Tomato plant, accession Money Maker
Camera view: tilt-top (135 deg); turntable rotation: 330 degrees
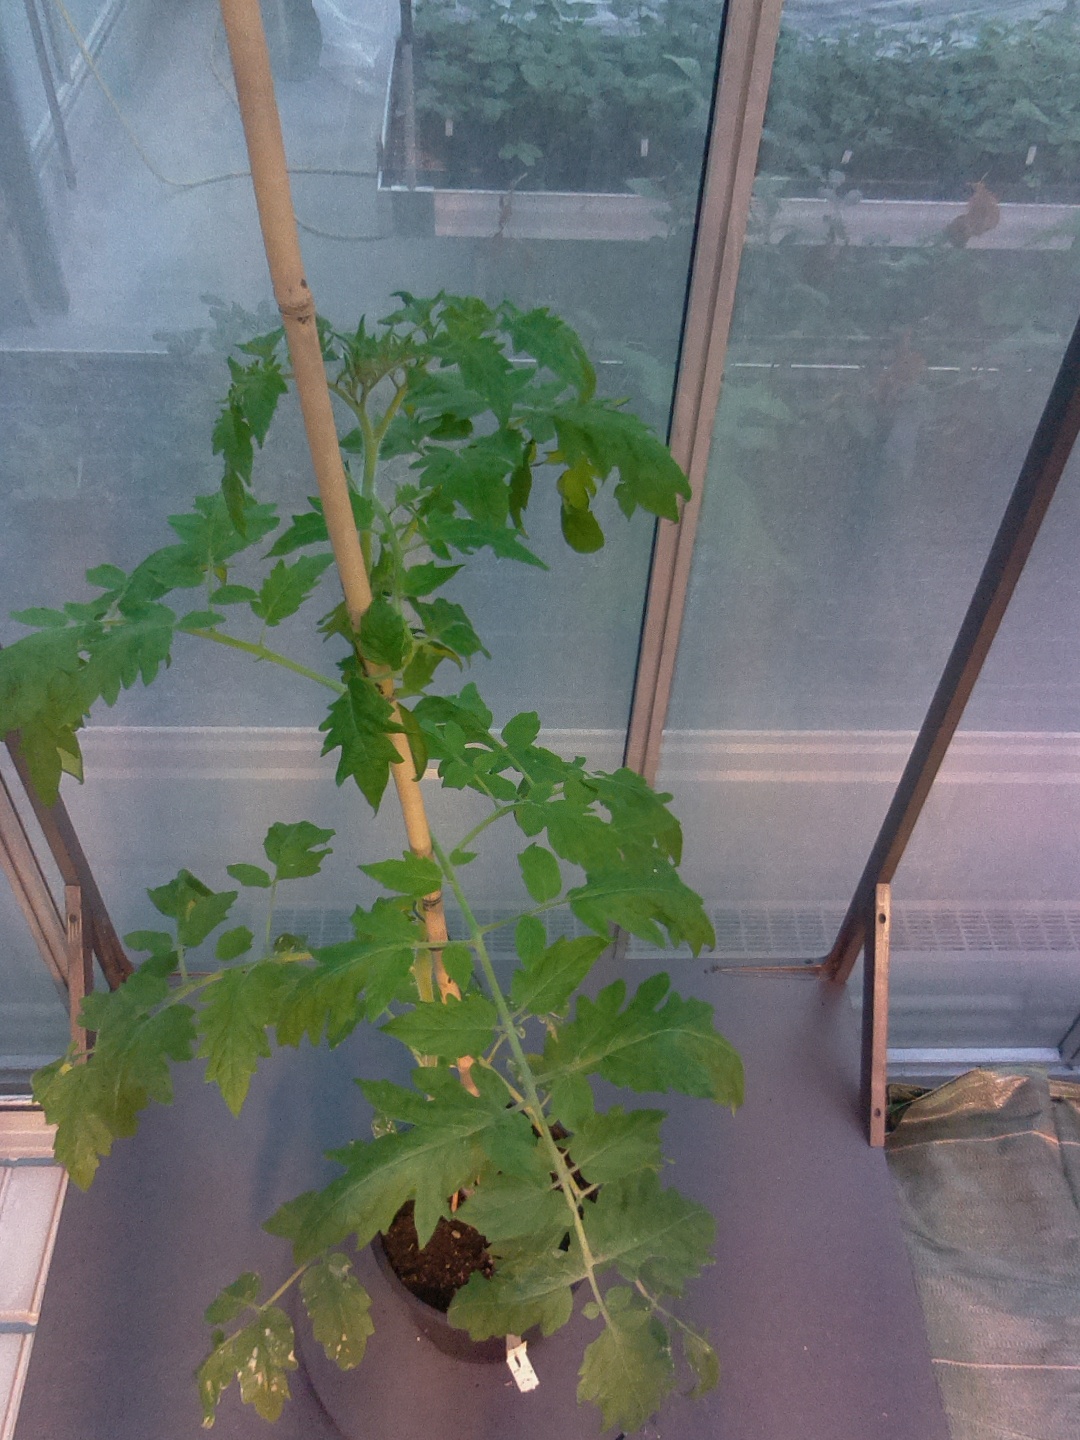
BBCH growth stage 53: 3 inflorescences visible